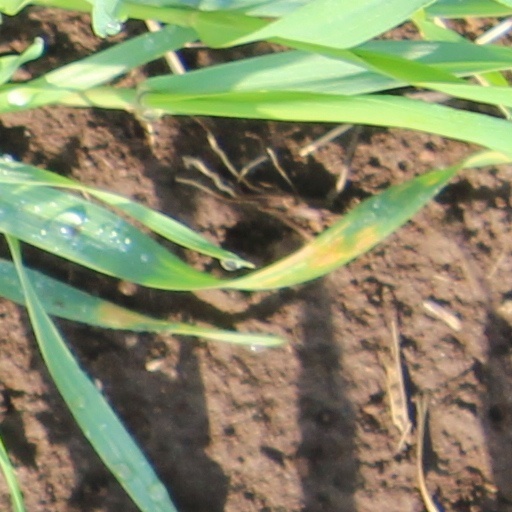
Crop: wheat